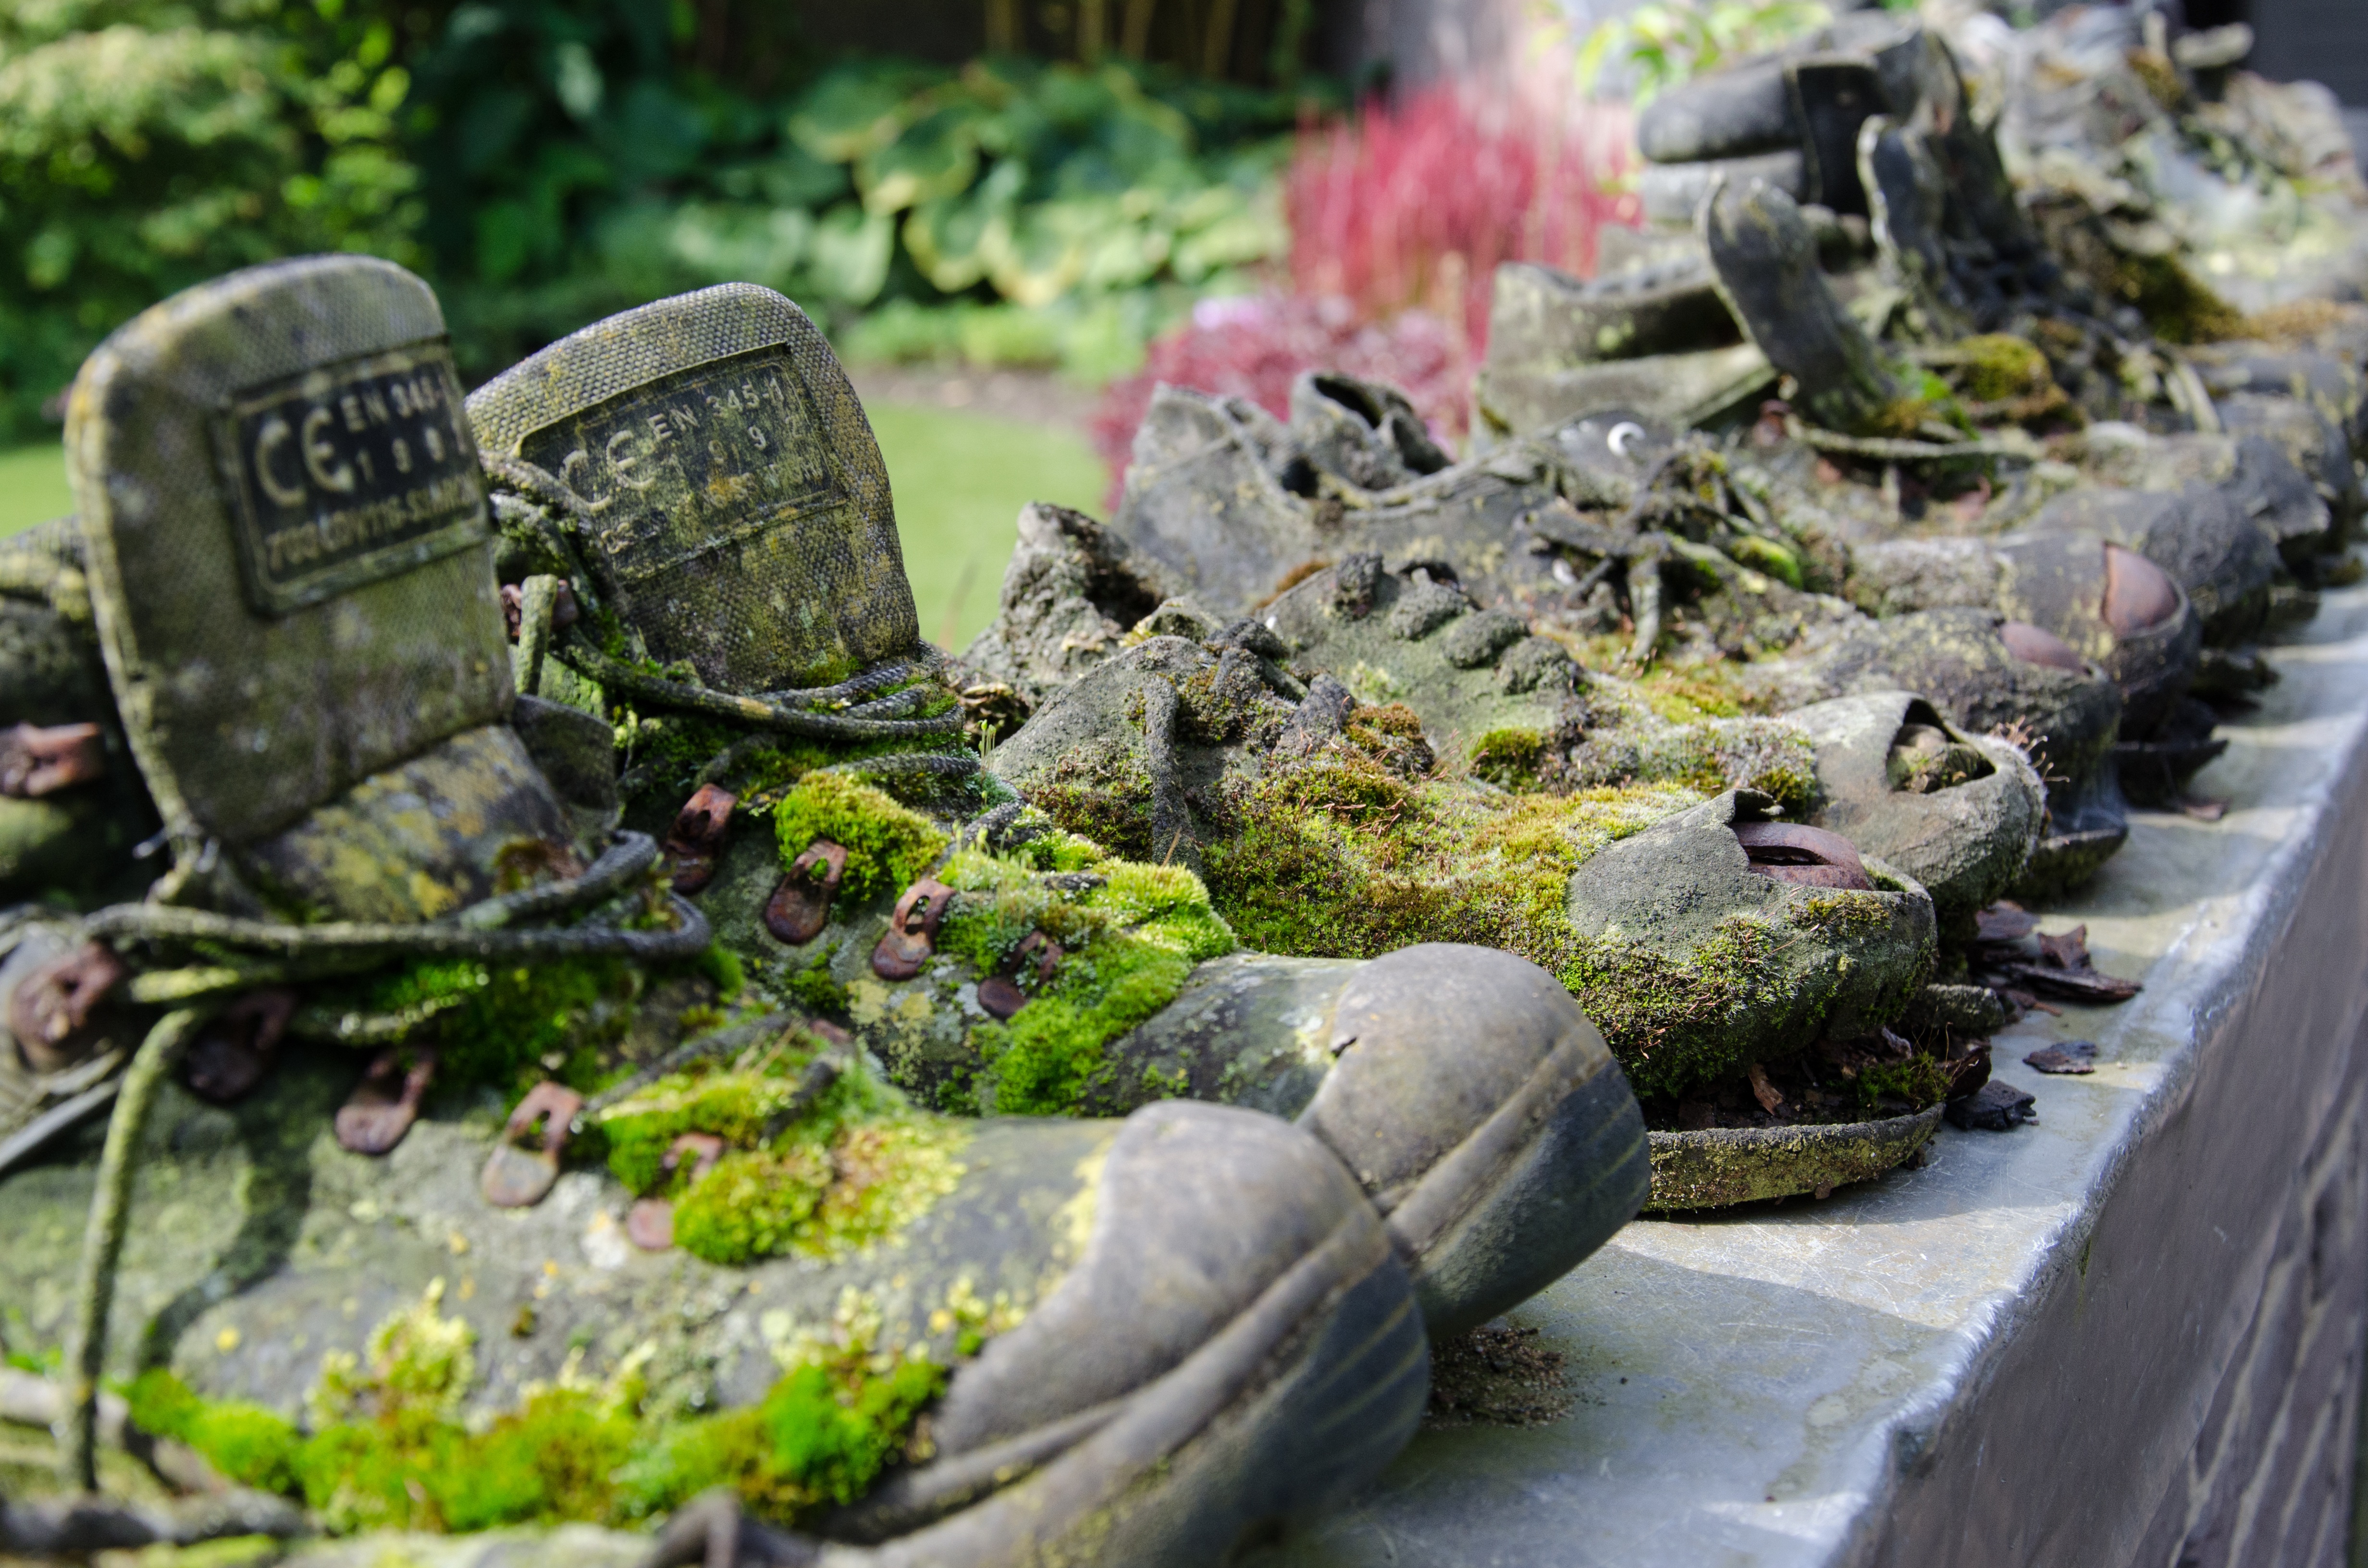
rock, plant, flower, moss, garden, walking shoes, water feature, appeltern, work shoes